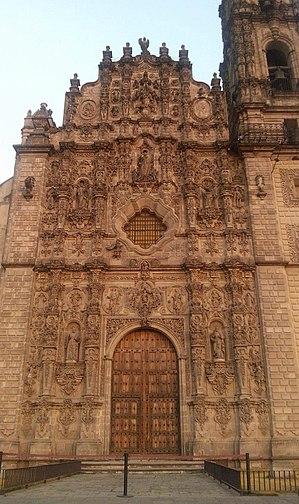
Tepotzotlán est une ville de l'État de Mexico, située à 43 km au nord de la capitale Mexico.